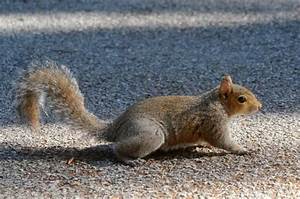
Label: squirrel